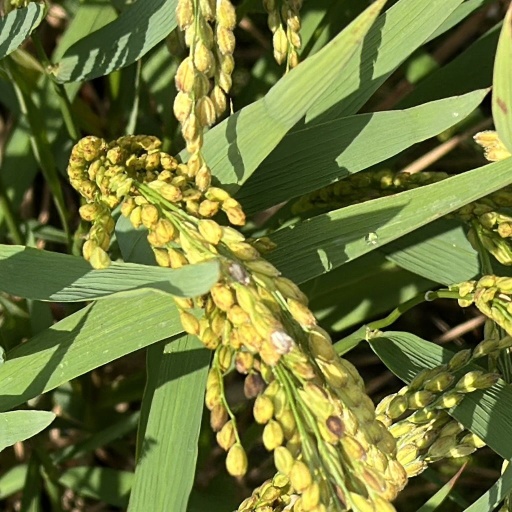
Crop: rice